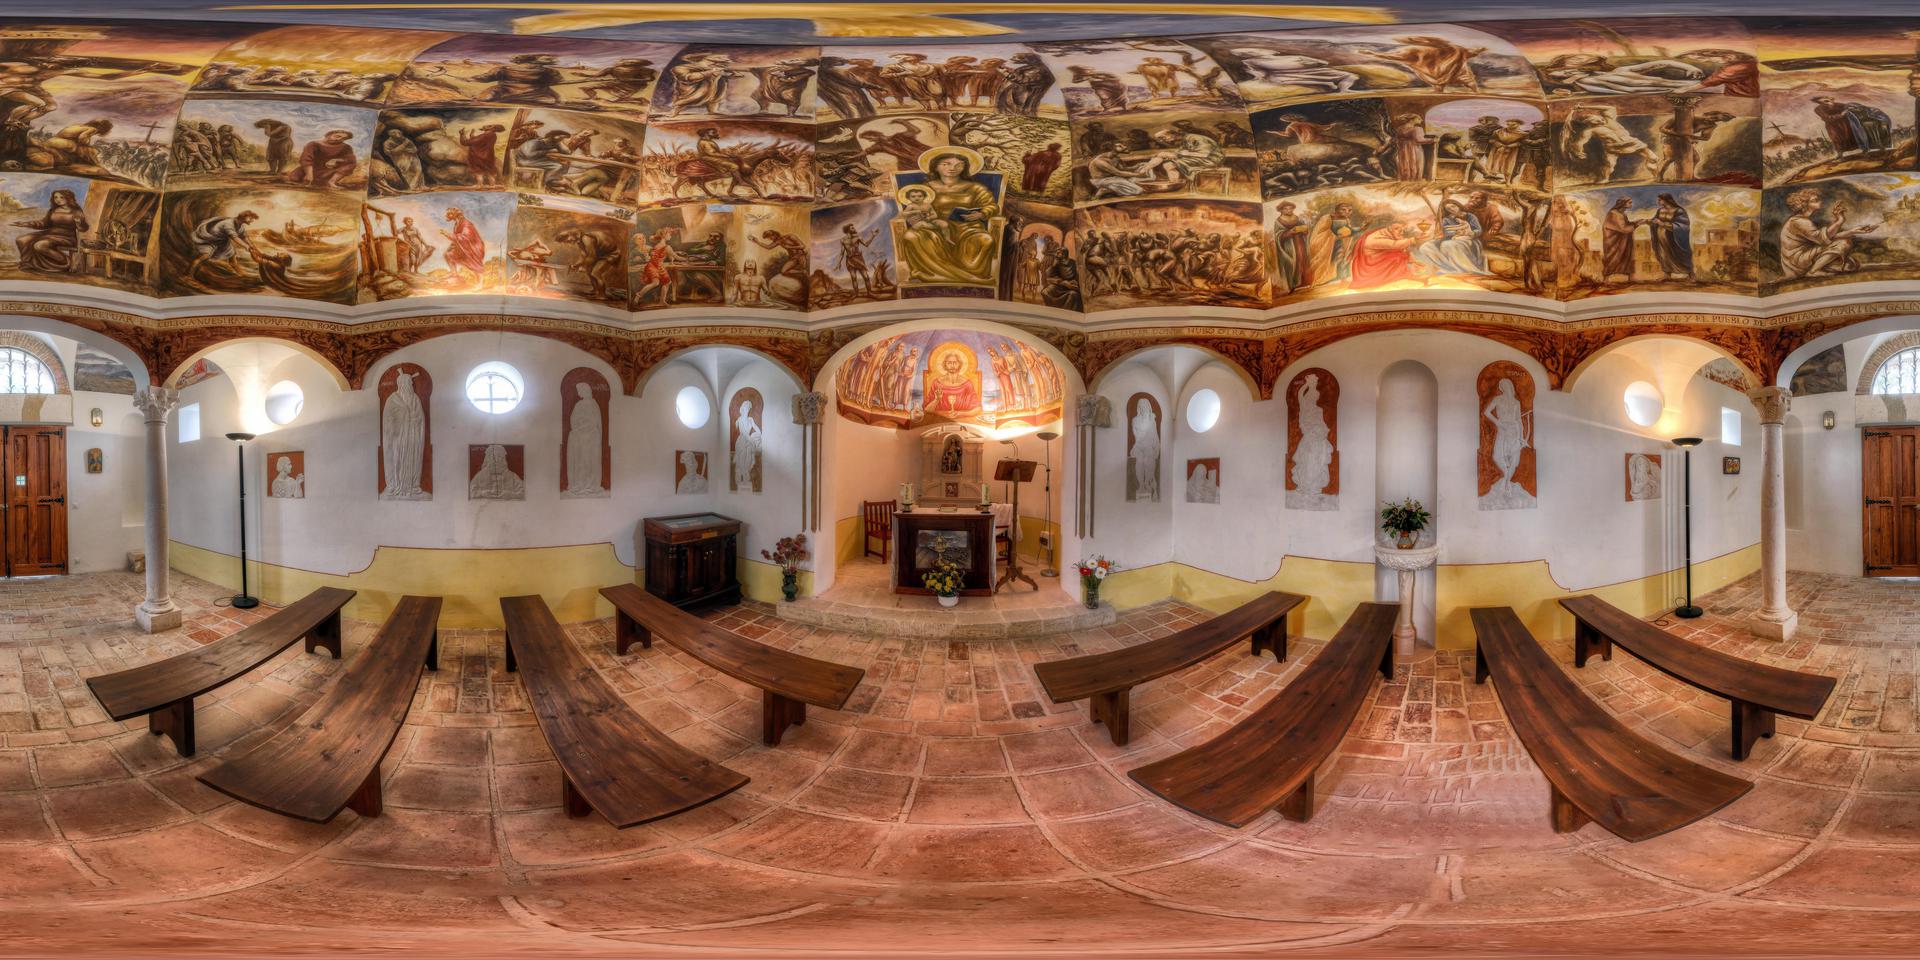
Referred object: the small dark wooden cabinet

Referred object: golden Madonna and Child fresco